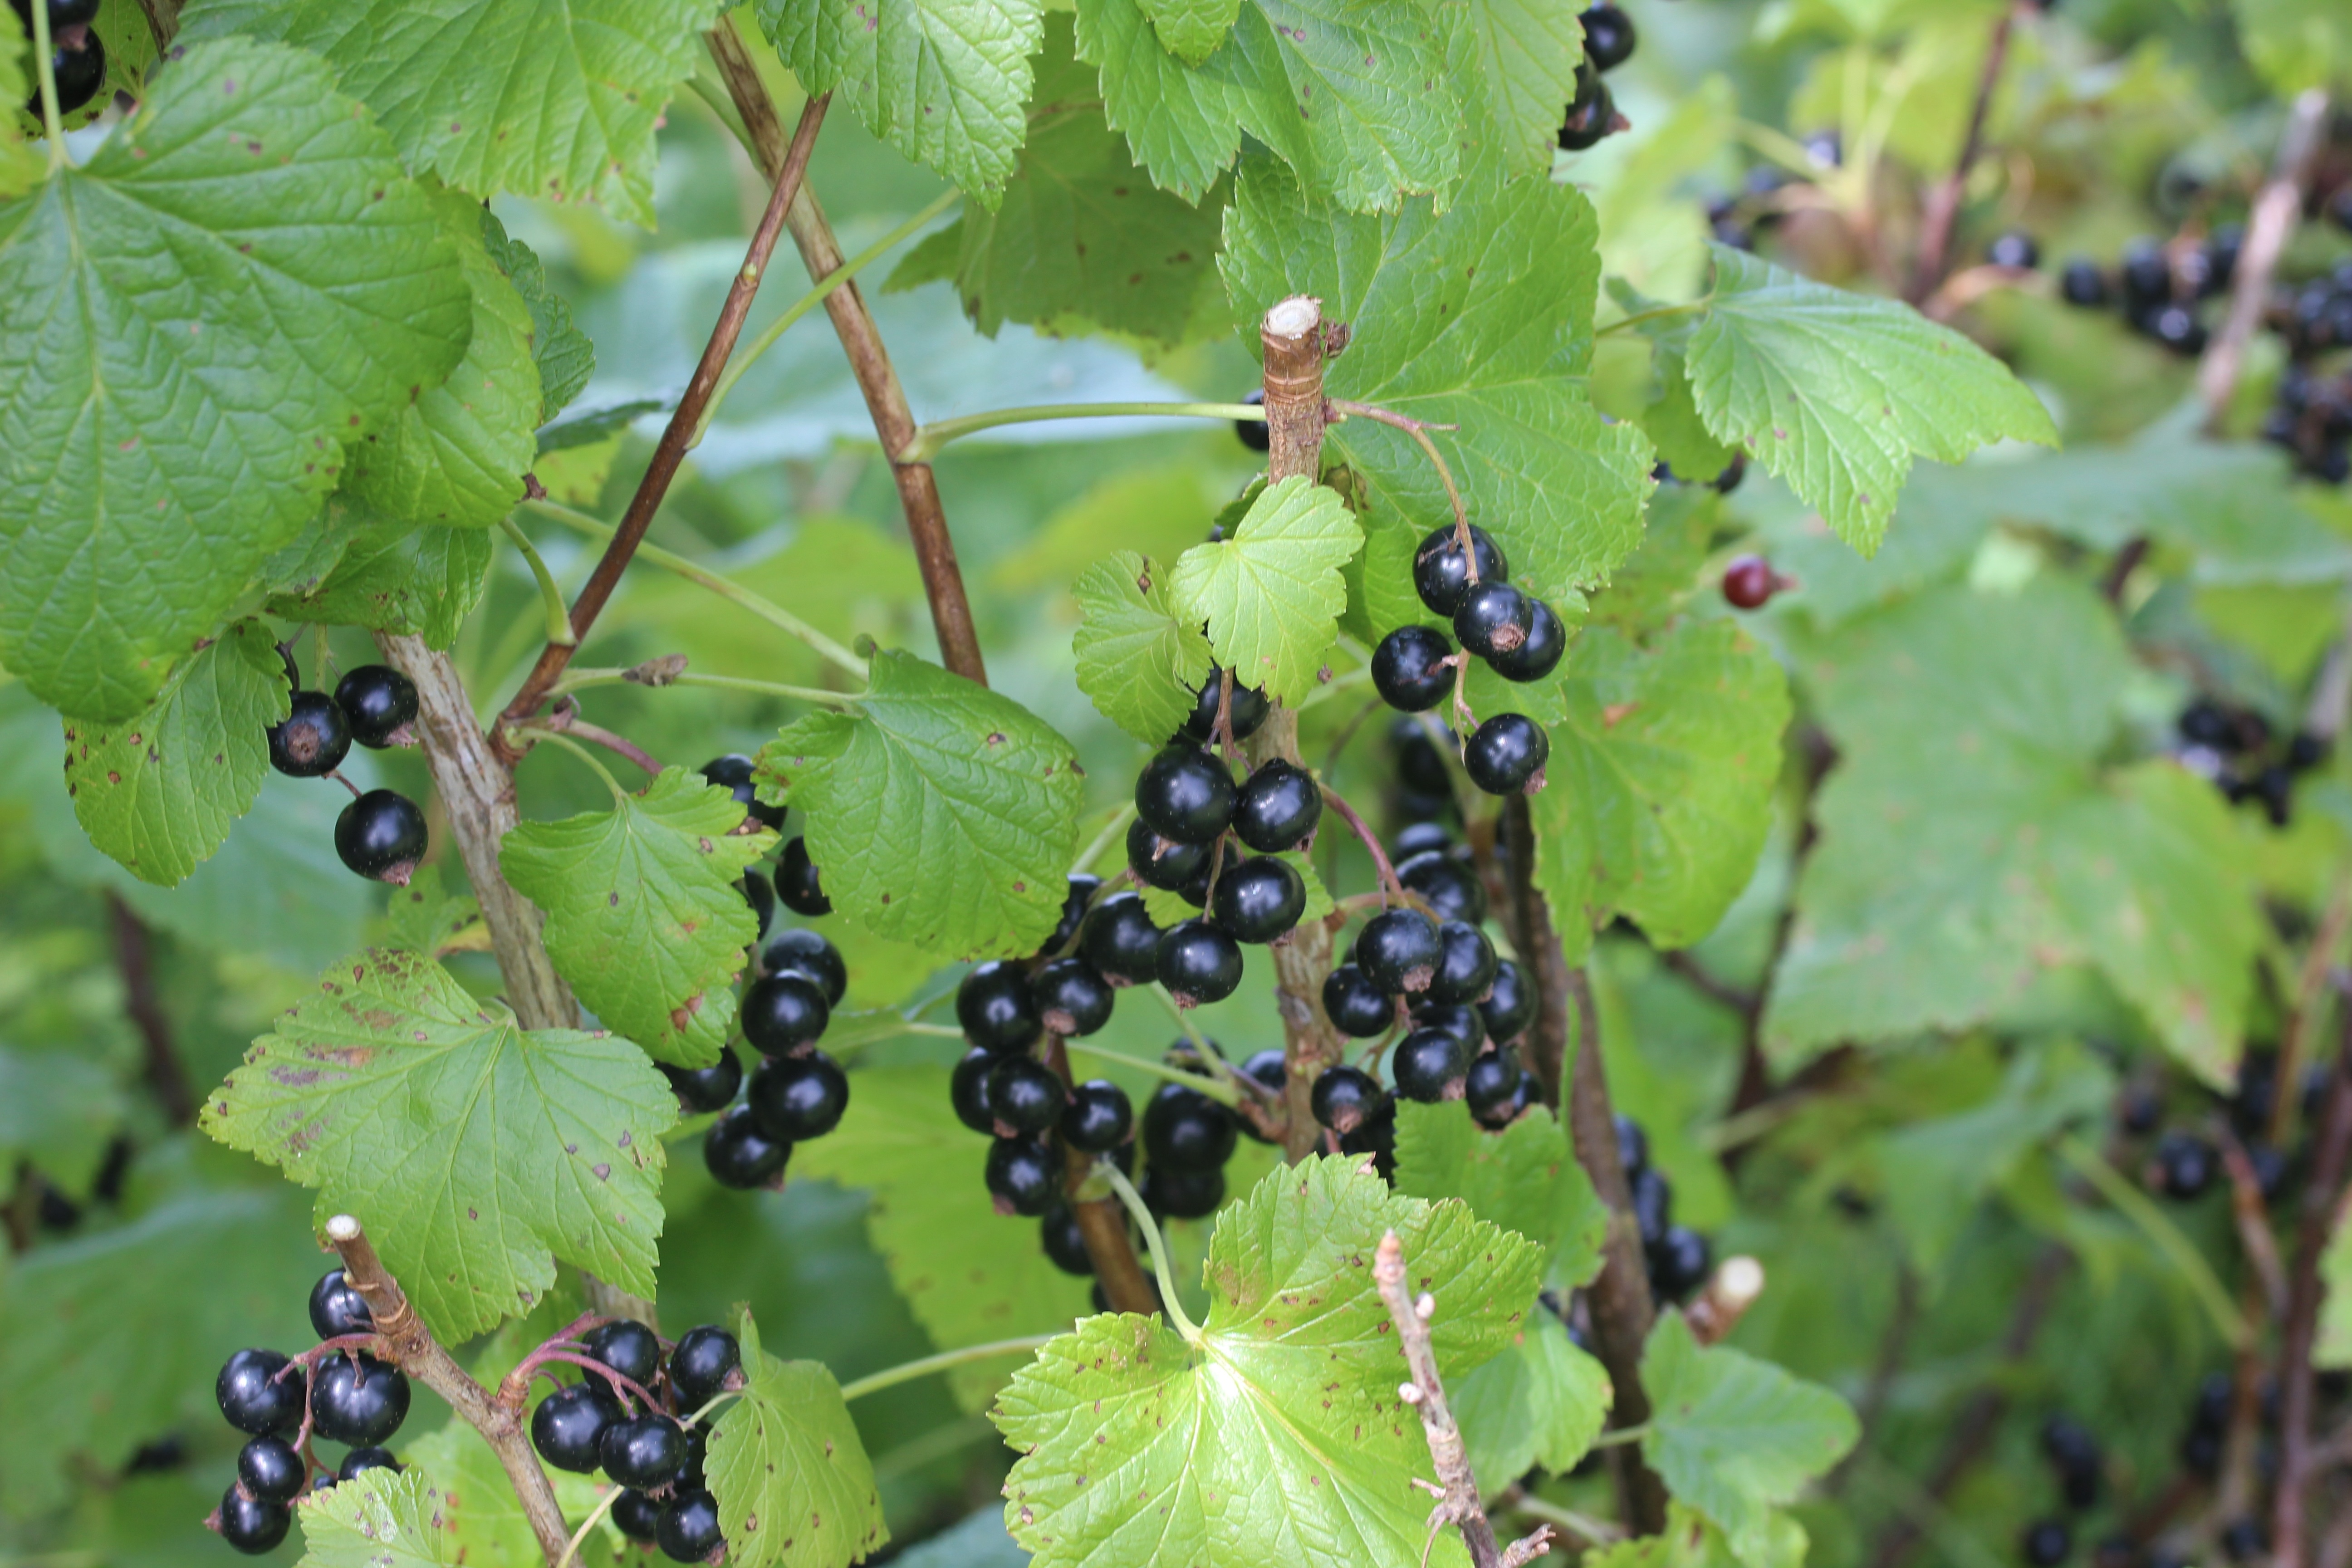
plant, grape, fruit, berry, flower, food, green, produce, healthy, eat, blackberry, nutrition, bed, shrub, fruits, vitamins, frisch, bless you, bio, flowering plant, vitis, vitaminhaltig, vitamin c, currant, land plant, grapevine family, zante currant, dewberry, red mulberry, black currants